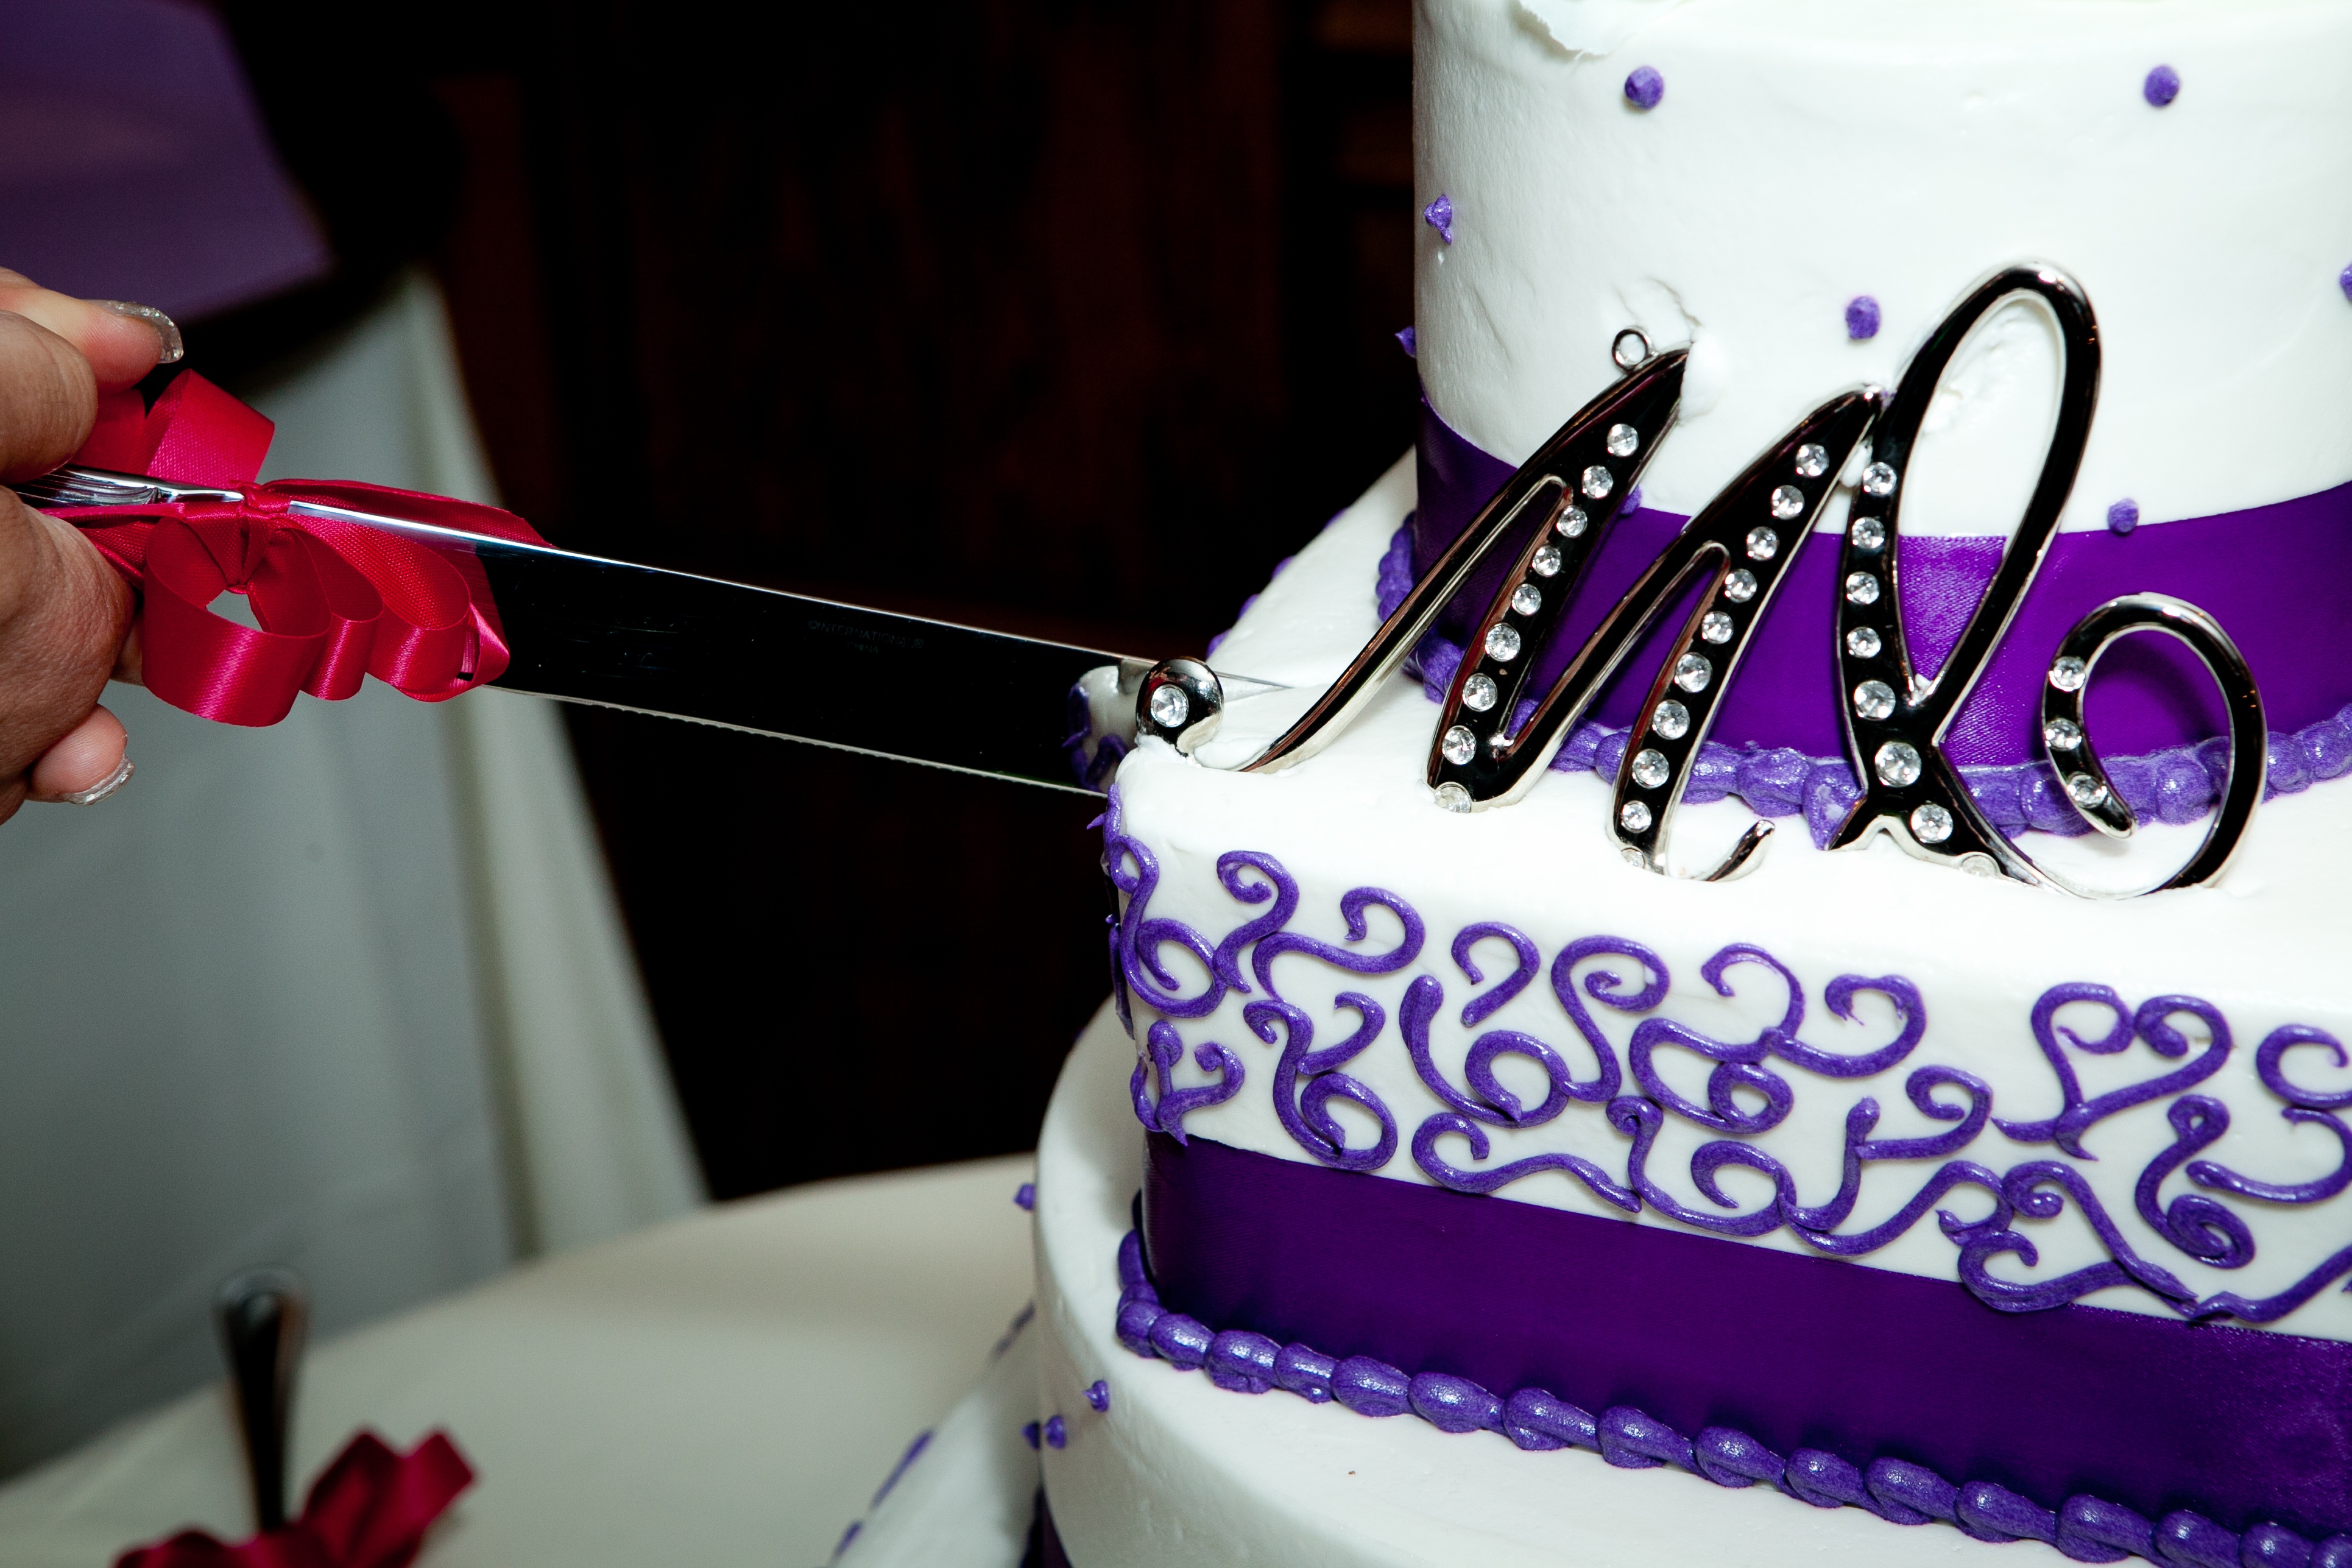
white, sweet, purple, decoration, food, pink, dessert, wedding, married, marriage, delicious, cake, cut, birthday cake, ceremony, m, happiness, party, reception, united, bridal, wed, wedding cakes